Prohibition Party

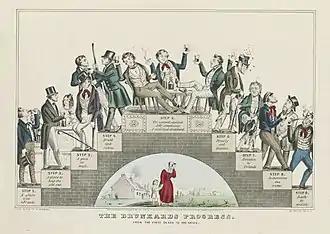
The Drunkard's Progress: A lithograph by Nathaniel Currier supporting the temperance movement, January 1846

The Prohibition Party platform, as listed on the party's web site in 2024, includes the following points: